Paul Tibbets

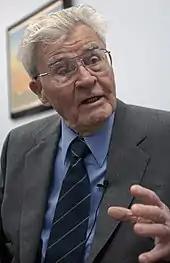
A grey-haired man wearing glasses, in a grey suit with blue shirt and tie.

Tibbets then attended the Air Command and Staff School at Maxwell Air Force Base, Alabama. On graduating in 1947 he was posted to the Directorate of Requirements at Air Force Headquarters at the Pentagon. When the head of the directorate, Brigadier General Thomas S. Power, was posted to London as air attaché, he was replaced by Brigadier General Carl Brandt. Brandt appointed Tibbets as director of Directorate of Requirements's Strategic Air Division, which was responsible for drawing up requirements for future bombers. Tibbets was convinced that the bombers of the future would be jet aircraft and thus became involved in the Boeing B-47 Stratojet program. He subsequently served as B-47 project officer at Boeing in Wichita from July 1950 until February 1952. He then became commander of the Proof Test Division at Eglin Air Force Base in Valparaiso, Florida, where flight testing of the B-47 was conducted.